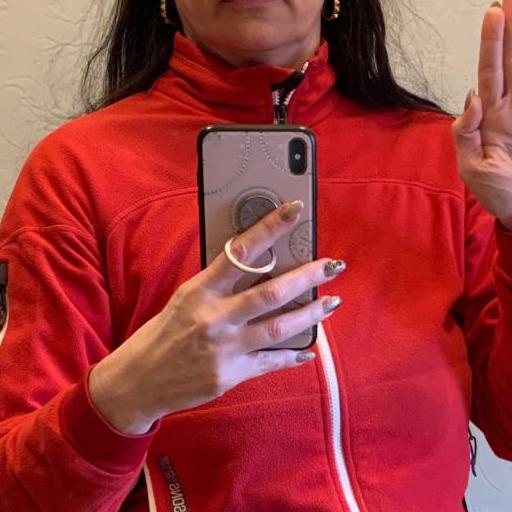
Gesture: no_gesture